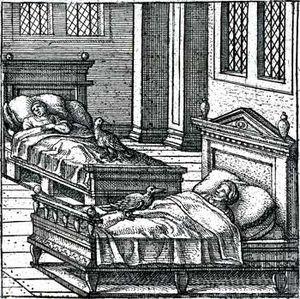
Pieter van der Borcht est un peintre, dessinateur et graveur de la Renaissance flamande. Considéré comme l'un des plus doués illustrateurs botaniques du XVIᵉ siècle, il a également introduit de nouveaux thèmes tels que la « scène de singe ».
Le caladrius, calandre ou caladre est un oiseau légendaire et fabuleux du Moyen Âge, très présent dans les bestiaires où il est décrit comme ayant la taille d'un corbeau ou d'un héron et possédant de grands pouvoirs de guérison. Ainsi, selon la légende, tout malade que le caladrius fixait dans les yeux était destiné à vivre, tandis que ceux dont il détournait le regard étaient condamnés à mourir. Symboliquement, le caladrius représente le Christ, la pureté et la Vierge, son pouvoir guérisseur dépendant également de la croyance que l'on a en lui.